Project-706

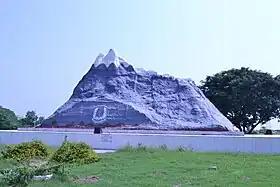

The history of Pakistani interest into nuclear science goes back to late 1948 when a large number of scientists, mathematicians, chemists, and physicists moved to Pakistan from India on the request of Prime minister Liaqat Ali Khan. The research in nuclear technology was encouraged by Mark Oliphant who, in 1948, wrote a letter to Muhammad Ali Jinnah to engage research in the peaceful use of nuclear technology. The only Muslim physicist available in South Asia was Rafi Muhammad Chaudhry, who could prove useful for Pakistan's nuclear development. A letter was directed to Chaudhry, who migrated to Pakistan in 1948 and established High-Tension Laboratory in 1952. On 8 December 1953, US President Dwight Eisenhower launched the Atoms for Peace program, where Pakistan was one of the first countries to sign the treaty. On 8 December 1953, the Pakistani media welcomed the proposed peaceful use of atomic energy, but Foreign minister Sir Zaf-rulla Khan stated that Pakistan did not have a policy towards the atom bomb. In 1956, Pakistan Atomic Energy Commission (PAEC) was founded and its first chairman was Nazir Ahmad, and Science Advisor to the Prime minister, Salimuzzaman Siddiqui served agency's first Technical (member). In 1958, the PAEC drafted a proposal to the military government of Field Marshal Ayub Khan for the acquisition of either the Canadian NRX heavy water reactor or the CP-5 reactor, at the Argonne National Laboratory. However, Ayub Khan's military government vetoed the proposal.